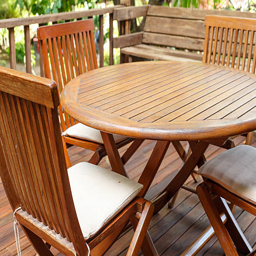
round wooden table and chairs set on a wooden terrace